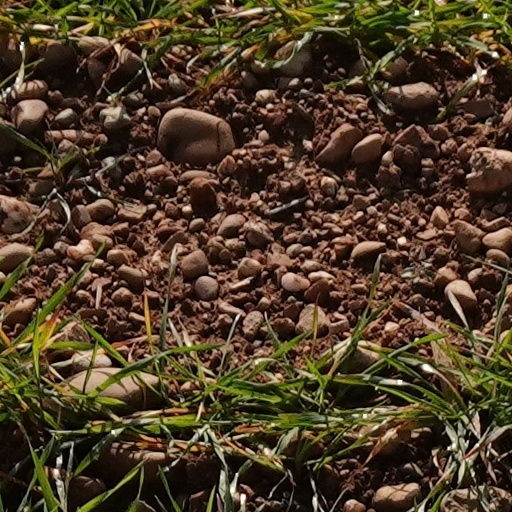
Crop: wheat